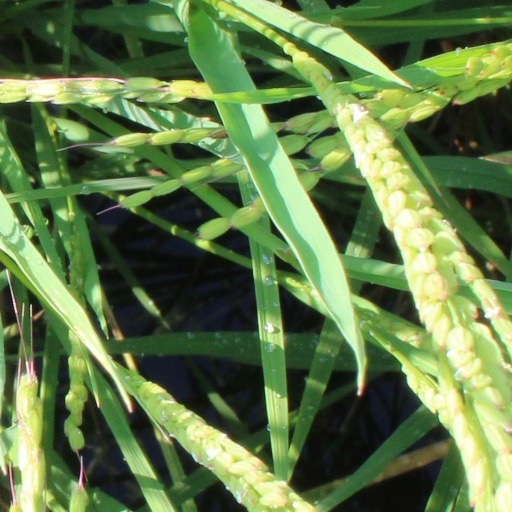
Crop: rice